John Peel

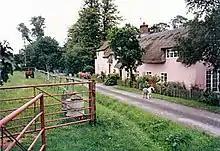
Peel Acres in Great Finborough, Suffolk

Peel's reputation as an important DJ who broke unsigned acts into the mainstream was such that young hopefuls sent him an enormous number of records, CDs, and tapes. When he returned home from a three-week holiday at the end of 1986 there were 173 LPs, 91 12"s and 179 7"s waiting for him. In 1983 Alan Melina and Jeff Chegwin, the music publishers for unsigned artist Billy Bragg, drove to the Radio 1 studios with a mushroom biryani and a copy of his record after hearing Peel mention that he was hungry; the subsequent airplay launched Billy Bragg's career.